Forever (2003 film)

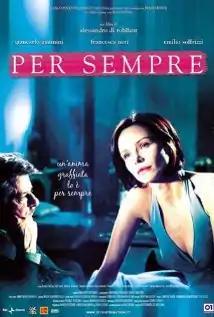

Forever is a 2003 Italian romantic drama film written and directed by Alessandro Di Robilant.